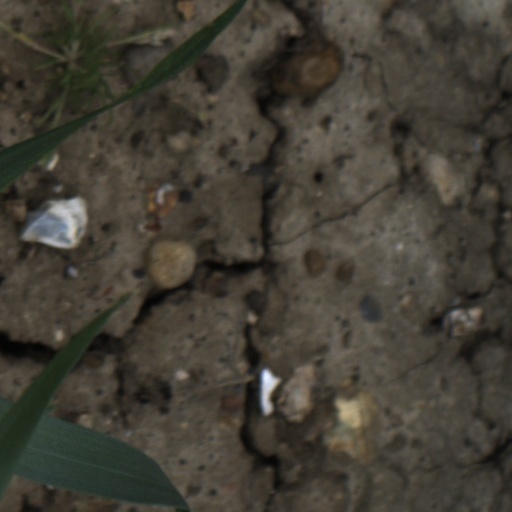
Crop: wheat